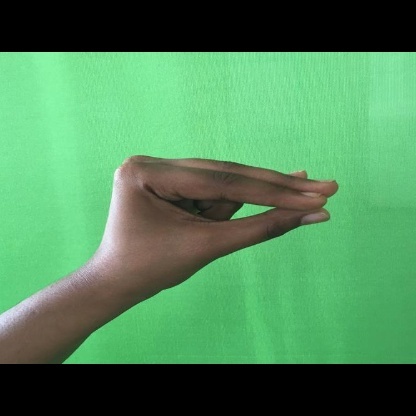
Mudra: Mukulam